Chanos-Curson

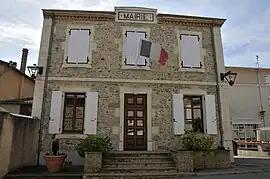
Town hall

Chanos-Curson is a commune of the Drôme department in southeastern France.